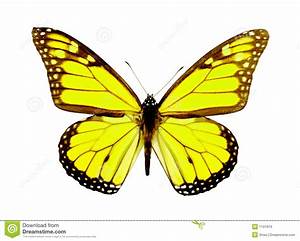
Label: butterfly